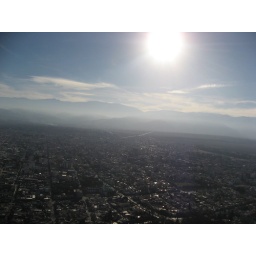
The view from the cable car heading up a mountain near Salta